Caenina (town)

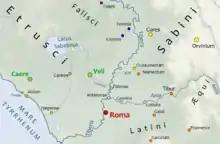

In Rome's early semi-legendary history, the king of the Romans, Romulus, sought to obtain women as wives for his male citizens. After delegations were sent to nearby regions requesting wives and the delegations were refused, Romulus devised a festival of Neptune Equester and proclaimed the festival amongst Rome's neighbours. The citizens of Caenina (the Caeninenses) attended the festival along with many others of Rome's neighbours, including the Crustumini, and Antemnates, and many of the Sabines. At the festival, Romulus gave a signal, at which the Romans grabbed the virgins amongst the spectators for wives. This event is known as The Rape of the Sabine Women.